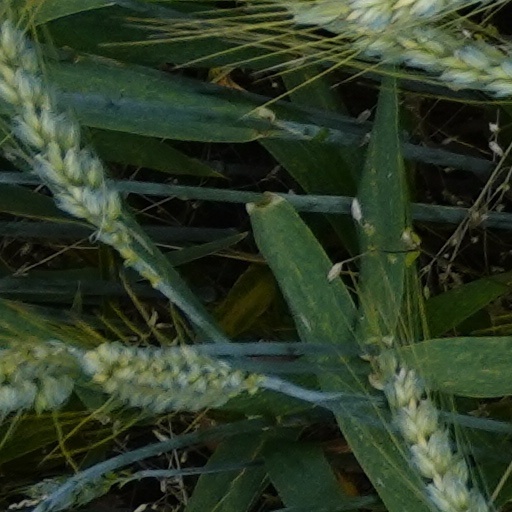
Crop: wheat